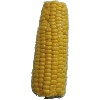
Label: corn